Battle of Messkirch order of battle

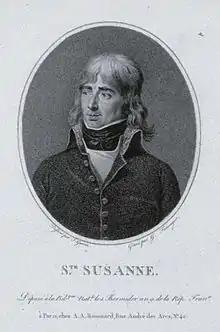
Gilles Sainte-Suzanne

General of Division Gilles Joseph Martin Bruneteau de Sainte-Suzanne "in Strasbourg"